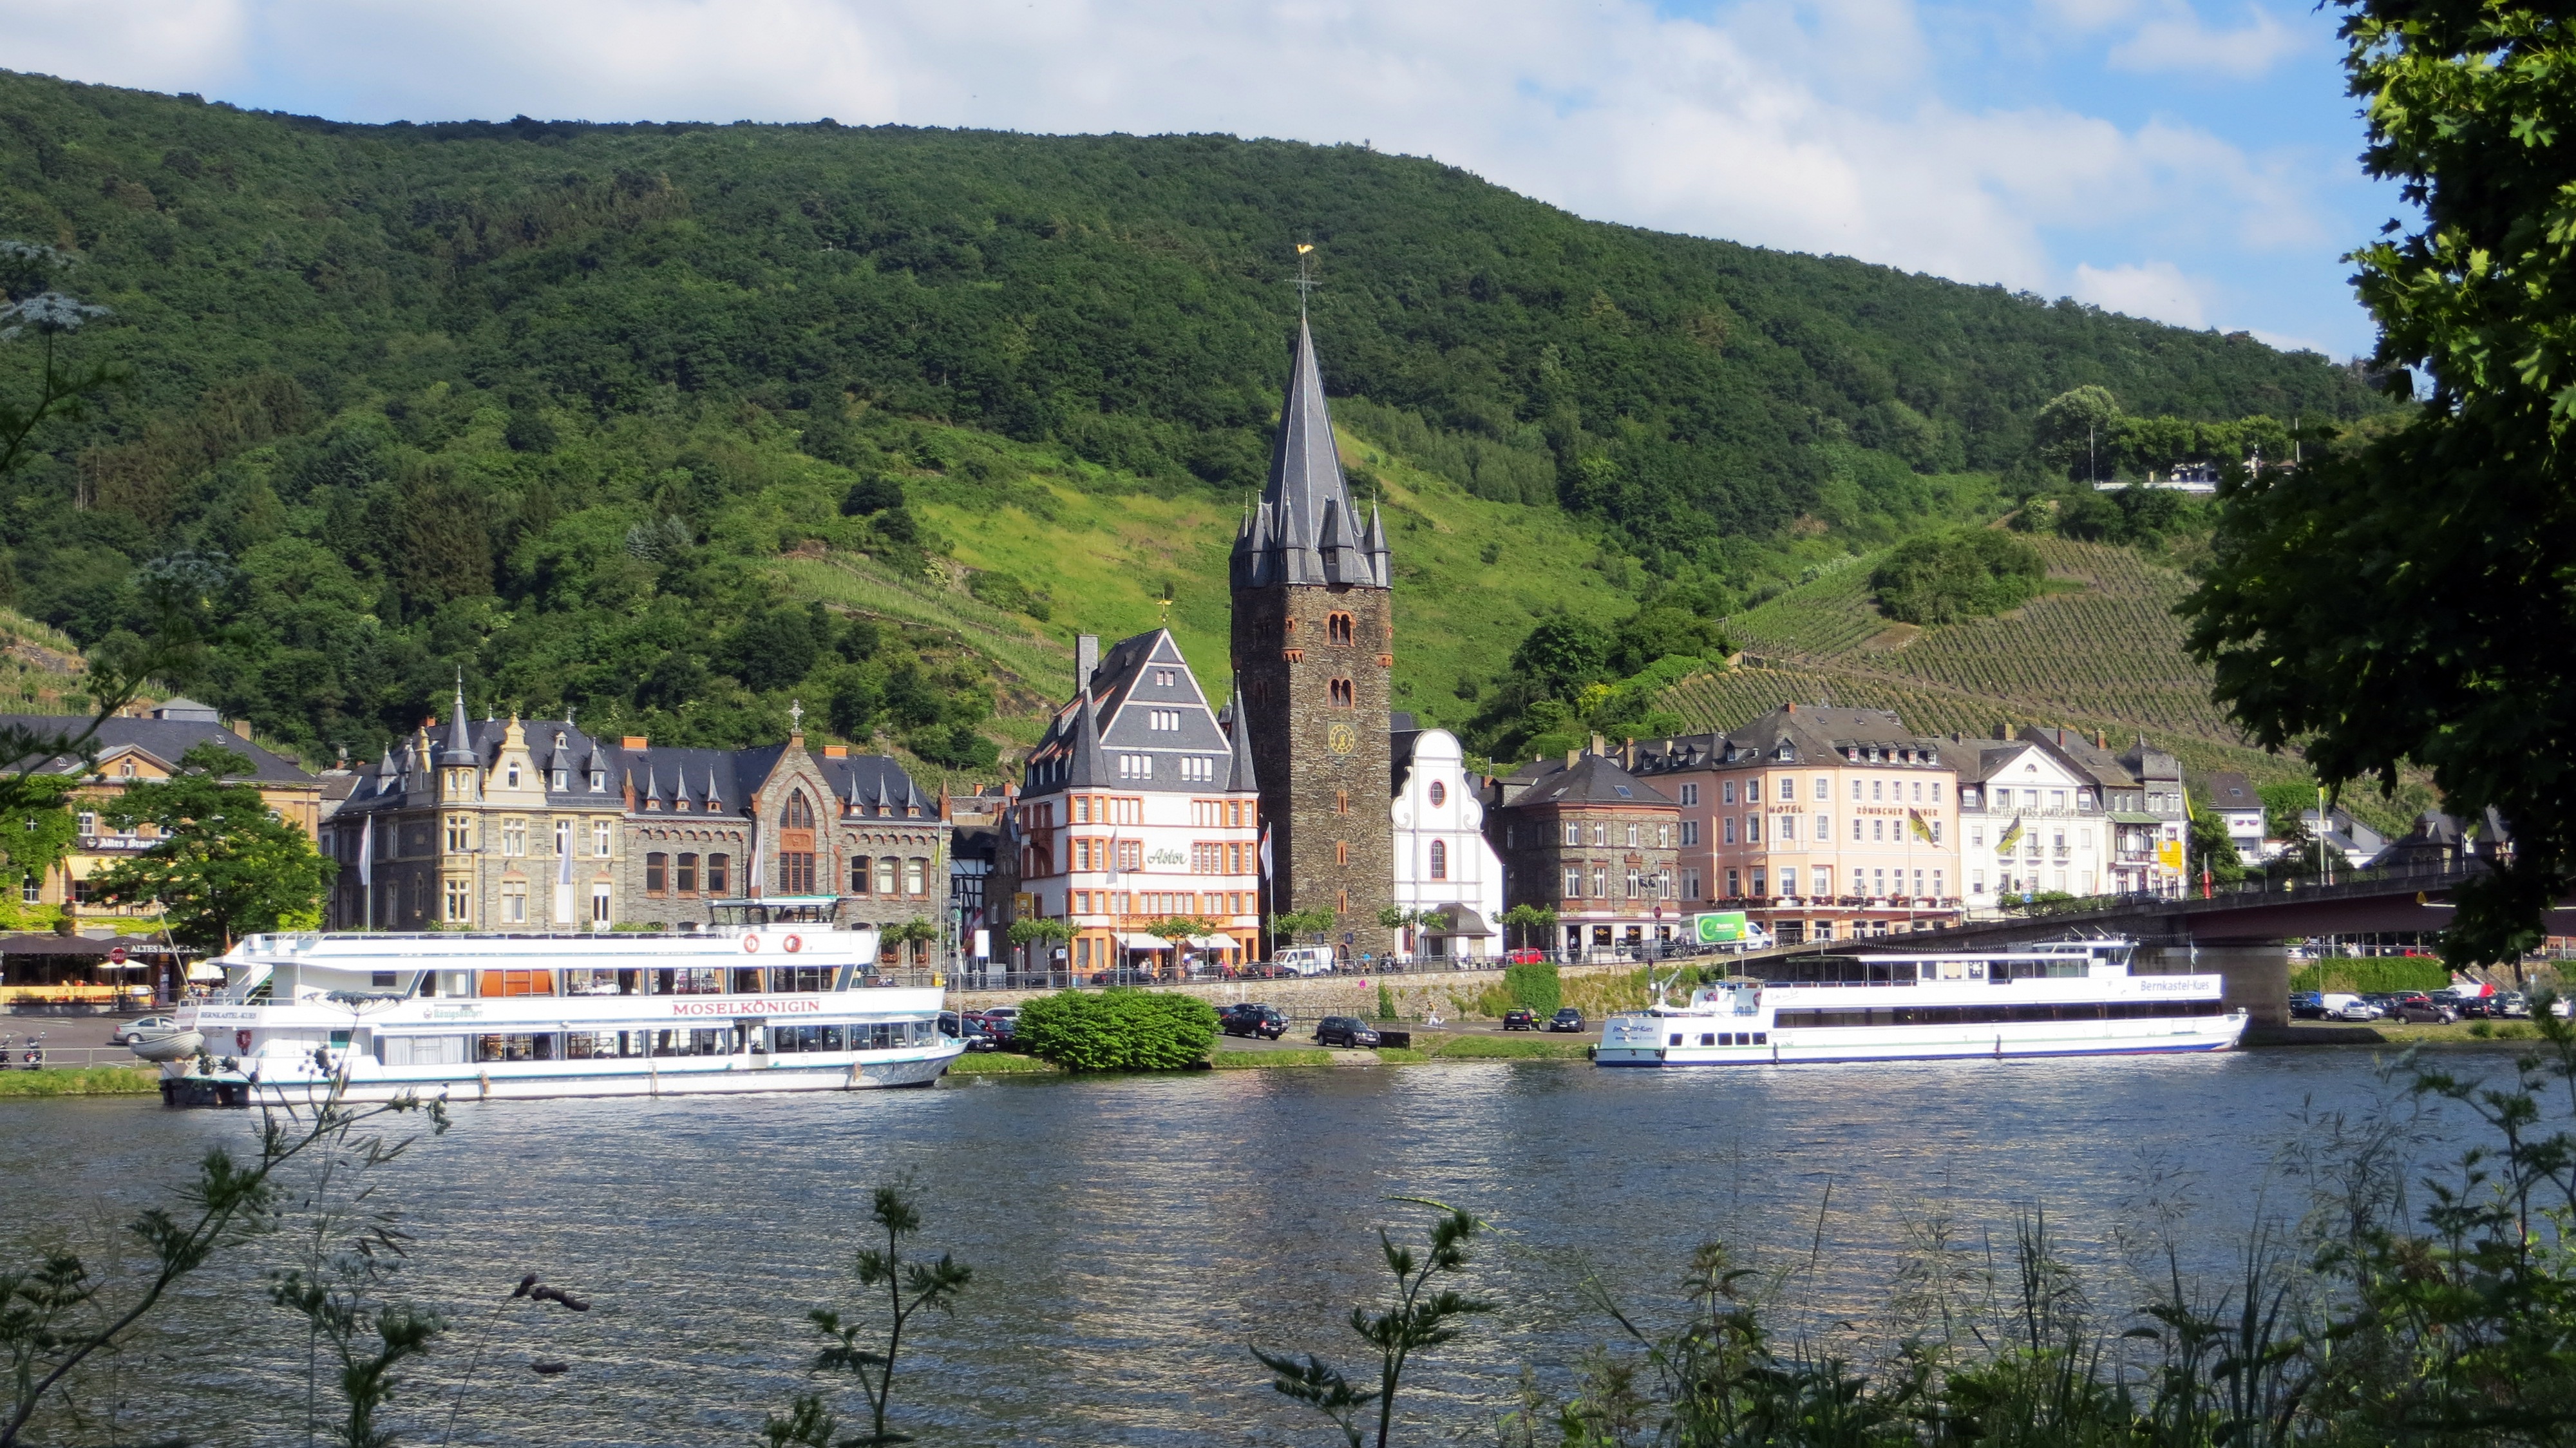
river, vehicle, landmark, fjord, church, tourism, waterway, boating, ships, mosel, truss, tours, bernkastel kues, wine village